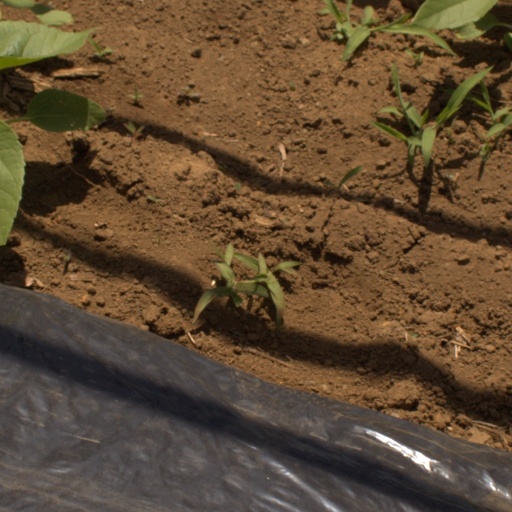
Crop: Jerusalem artichoke